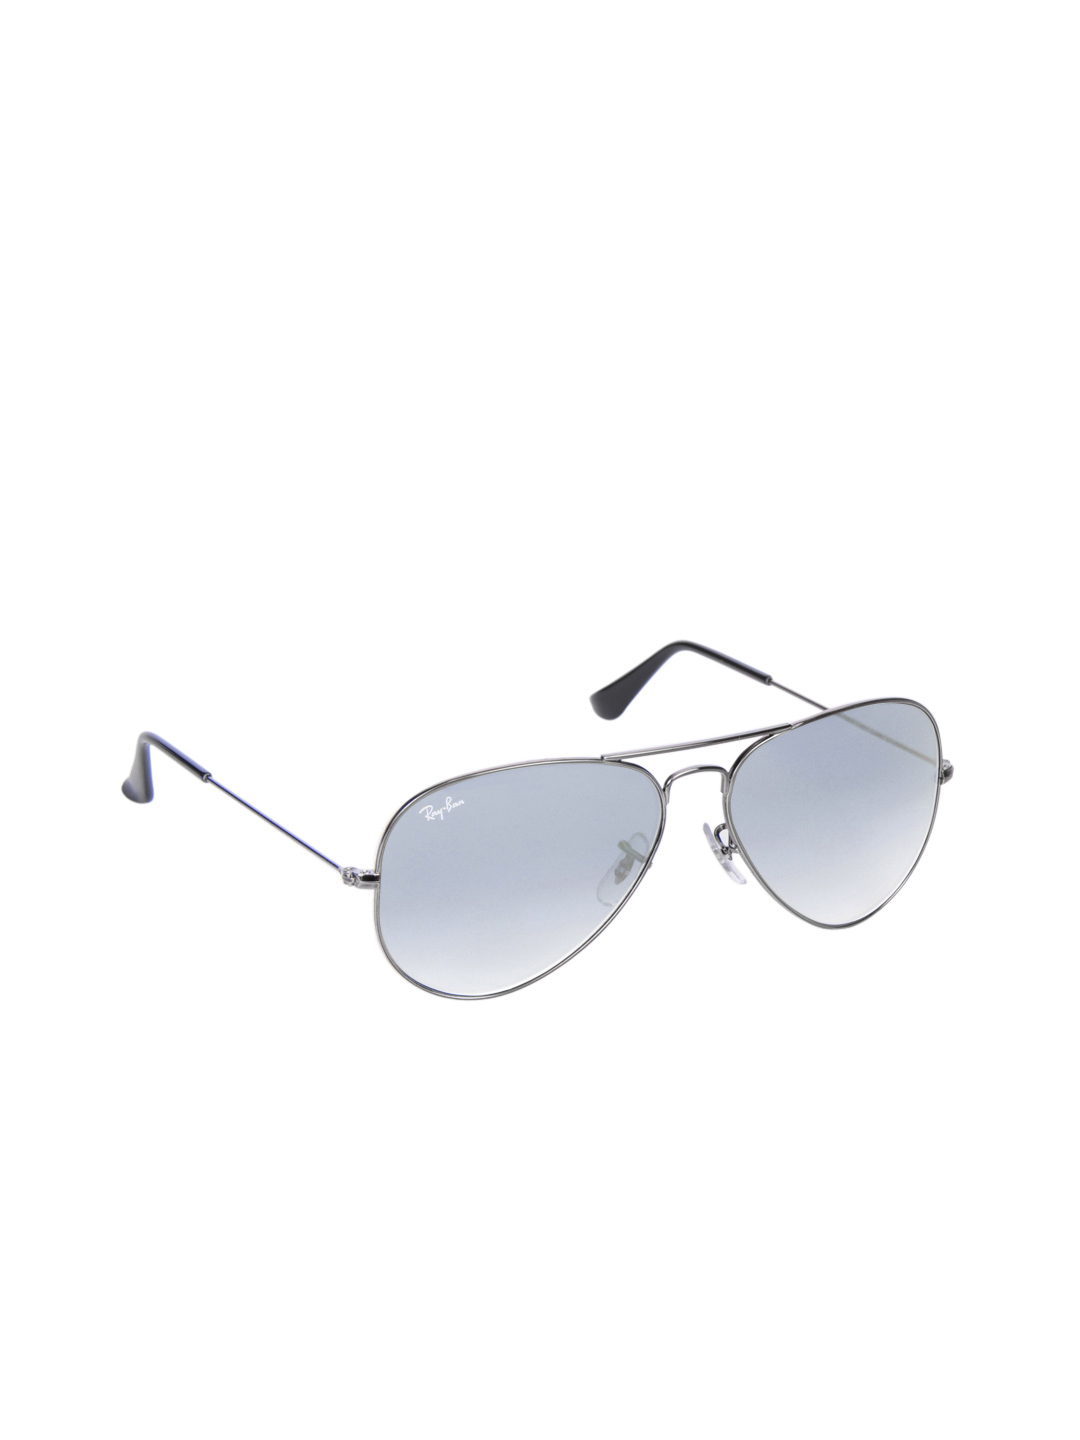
Ray-Ban Men Aviator Sunglasses
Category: Accessories / Eyewear / Sunglasses
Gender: Men
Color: Steel
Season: Winter 2016
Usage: Casual